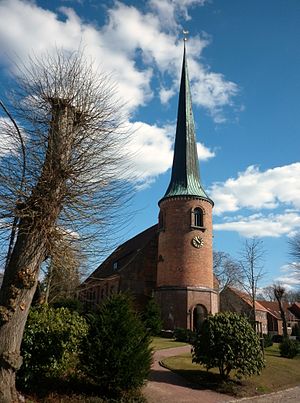
Rigsgrevskabet Rantzau / Historie / Wilhelm Adolf Rantzau
Barmstedt Kirke blev bygget under rigsgreve Wilhelm-Adolf.
Rigsgrevskabet Rantzau var et rigsumiddelbart territorium i Det tysk-romerske rige. Dets territorium lå i den sydlige del af den nuværende delstat Slesvig-Holsten omkring byen Barmstedt og svarer mere eller mindre til det nuværende amt Rantzau.